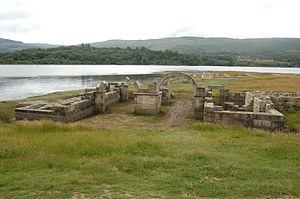
Aquis Querquennis, aussi connu sous le terme galicien « A cidá », est un camp romain situé à Baños de Bande, dans la province d'Ourense non loin de la rivière Limia. Il est occupé sur une période qui va environ de 75 à 150.